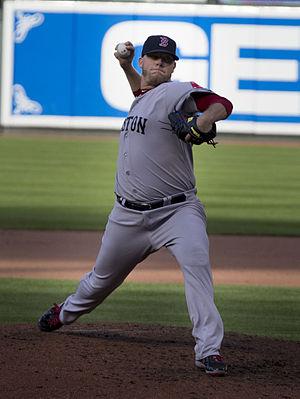
Andrew Scott Bailey est un lanceur de relève droitier des Angels de Los Angeles de la Ligue majeure de baseball.